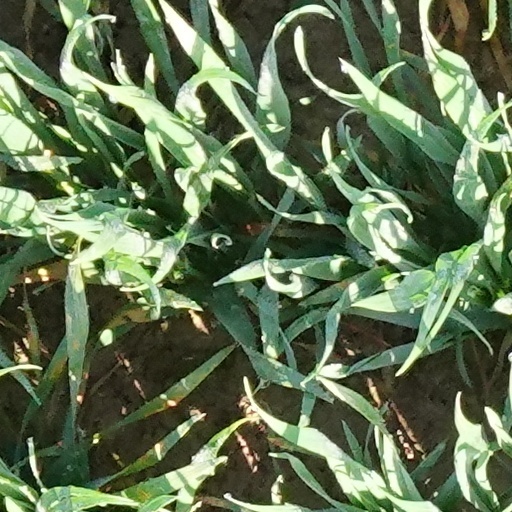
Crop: wheat